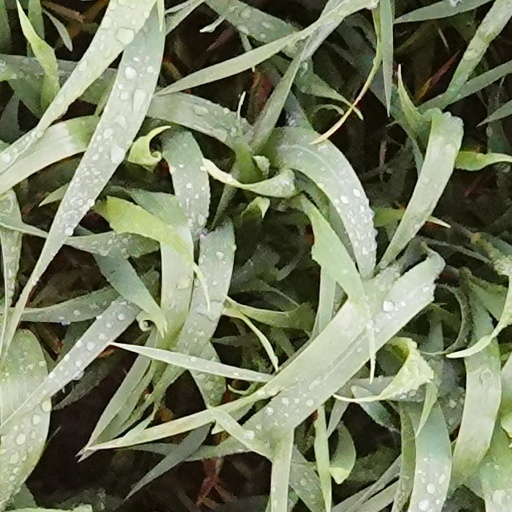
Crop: wheat